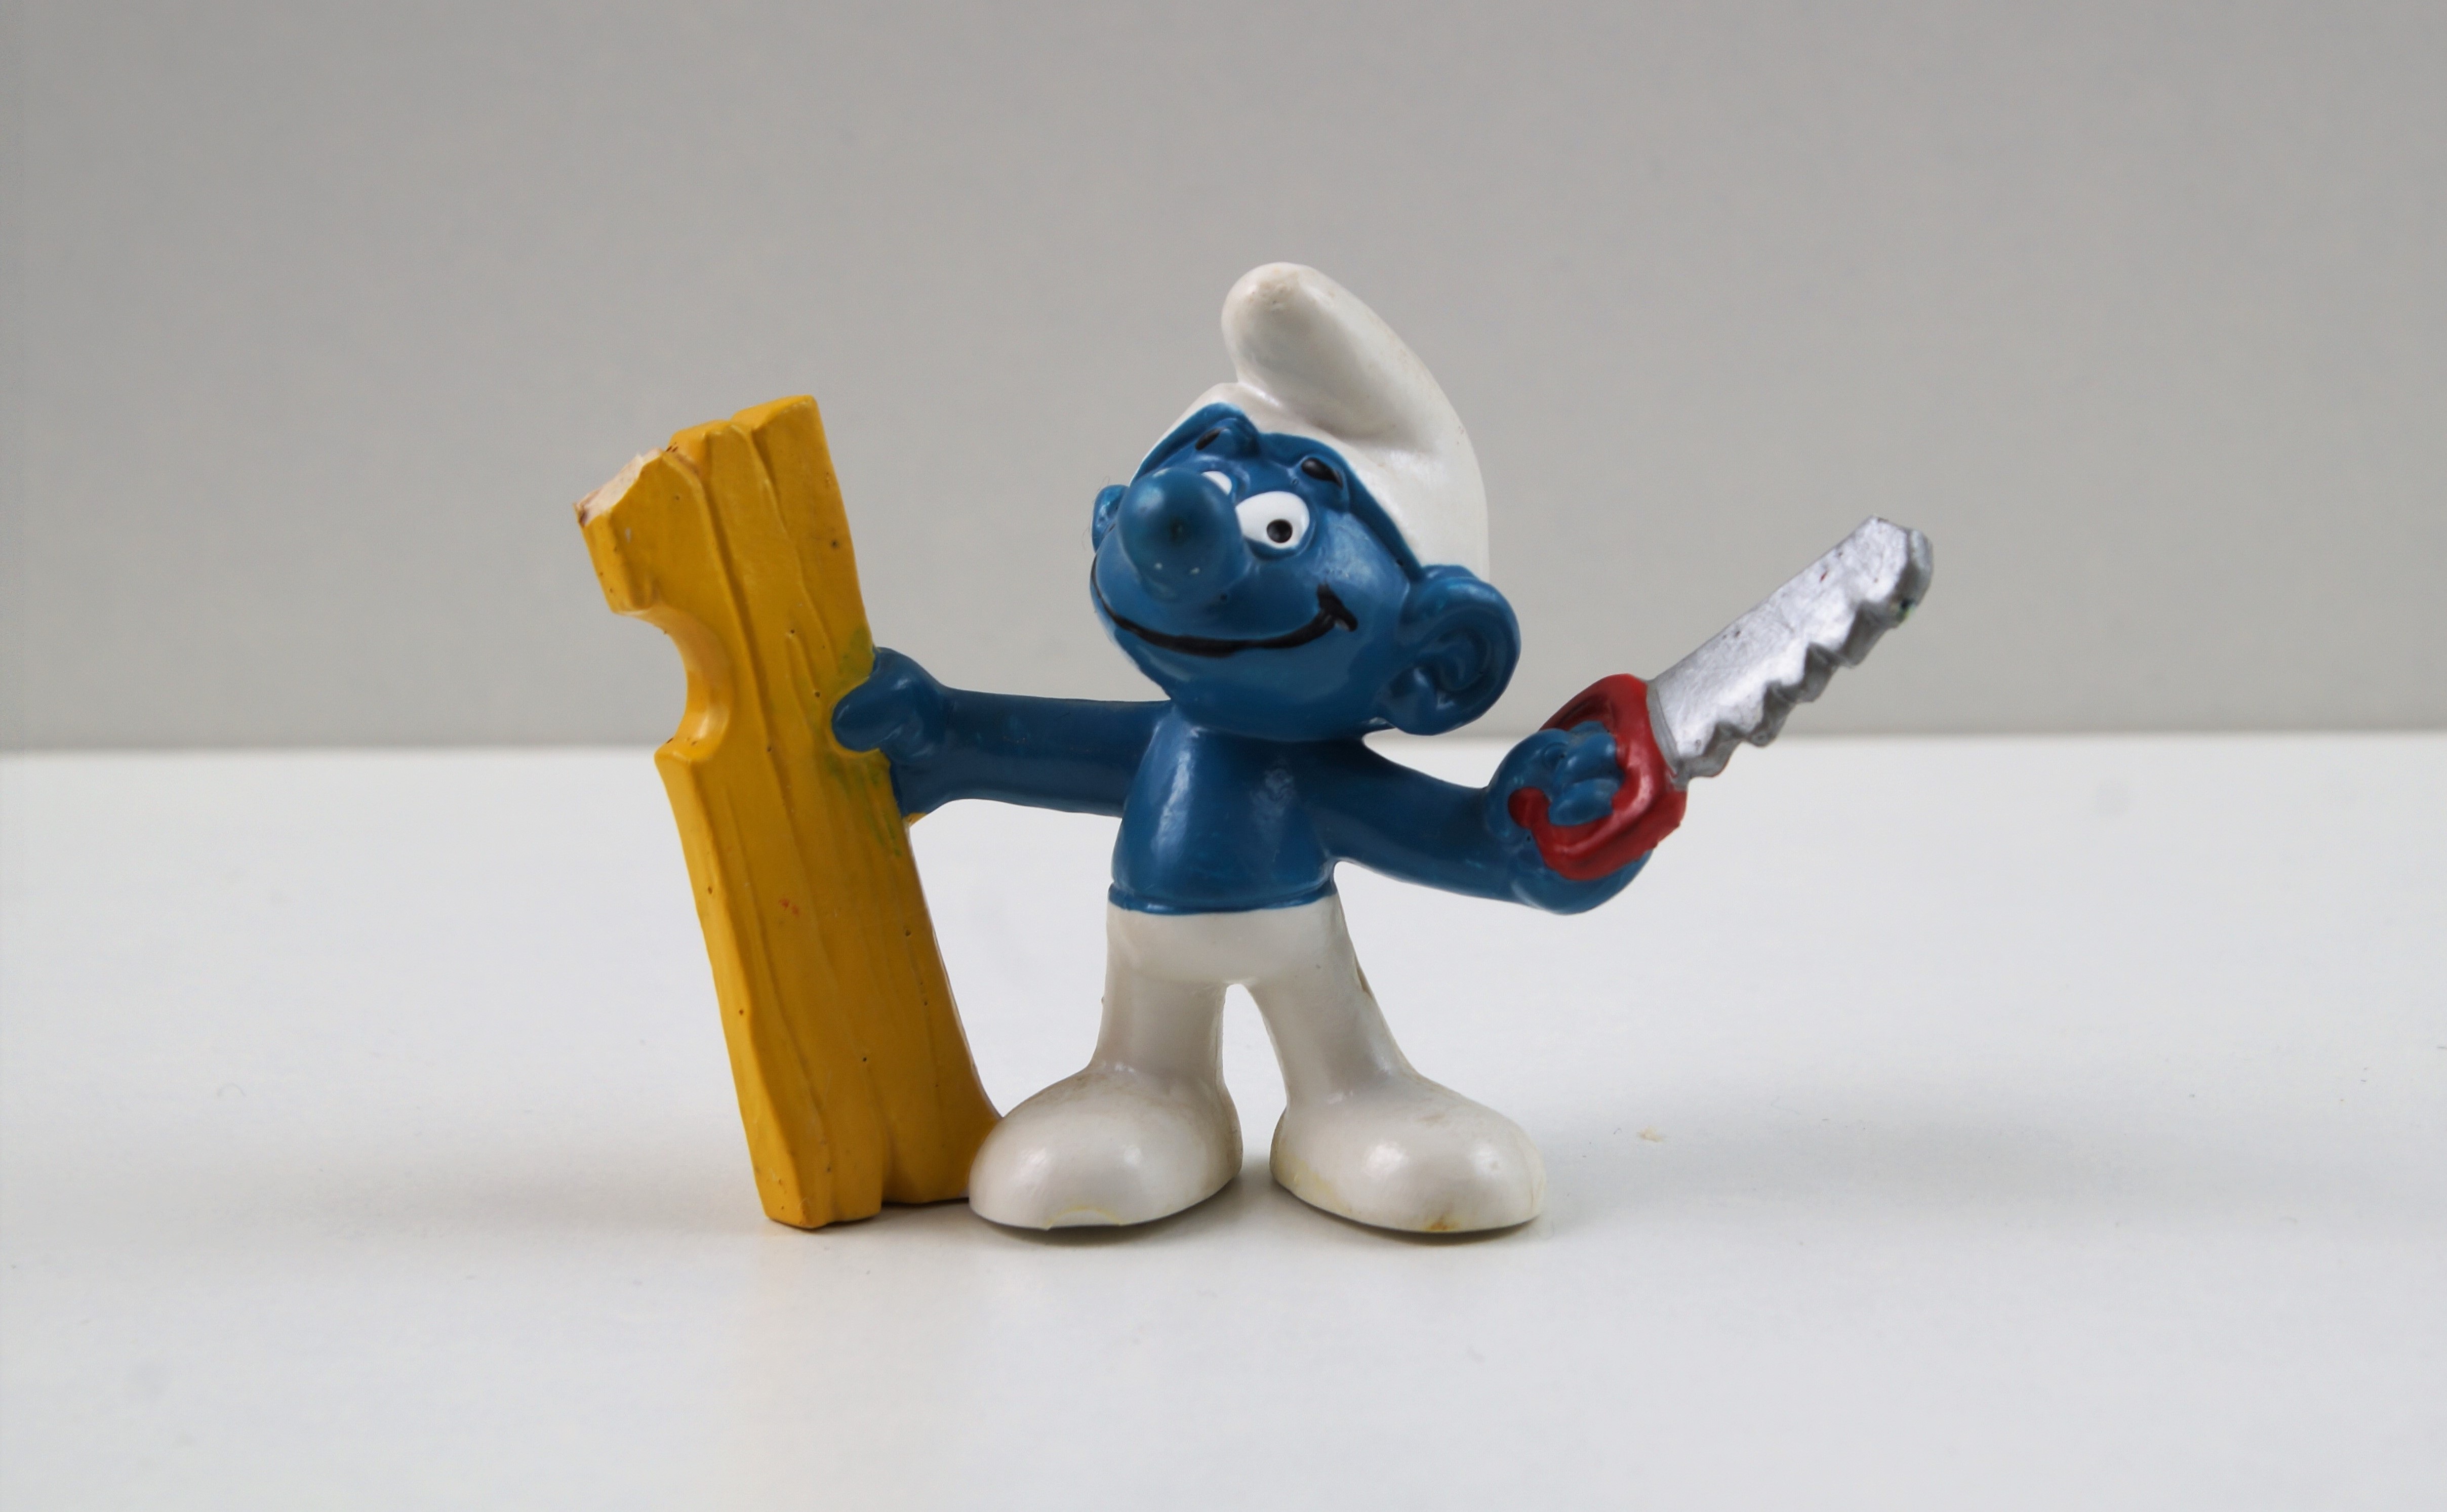
decoration, blue, toy, figure, figurine, toys, action figure, smurfs, collect, smurf, craftsman smurf